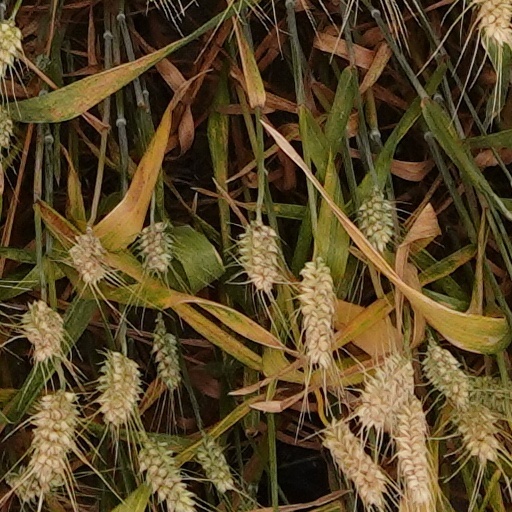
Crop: wheat